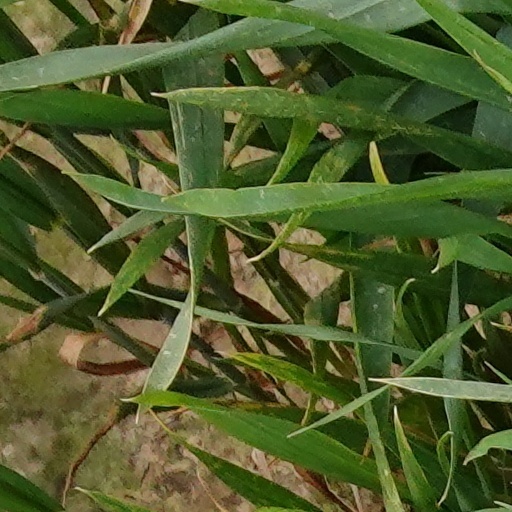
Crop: wheat